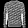
Label: Pullover